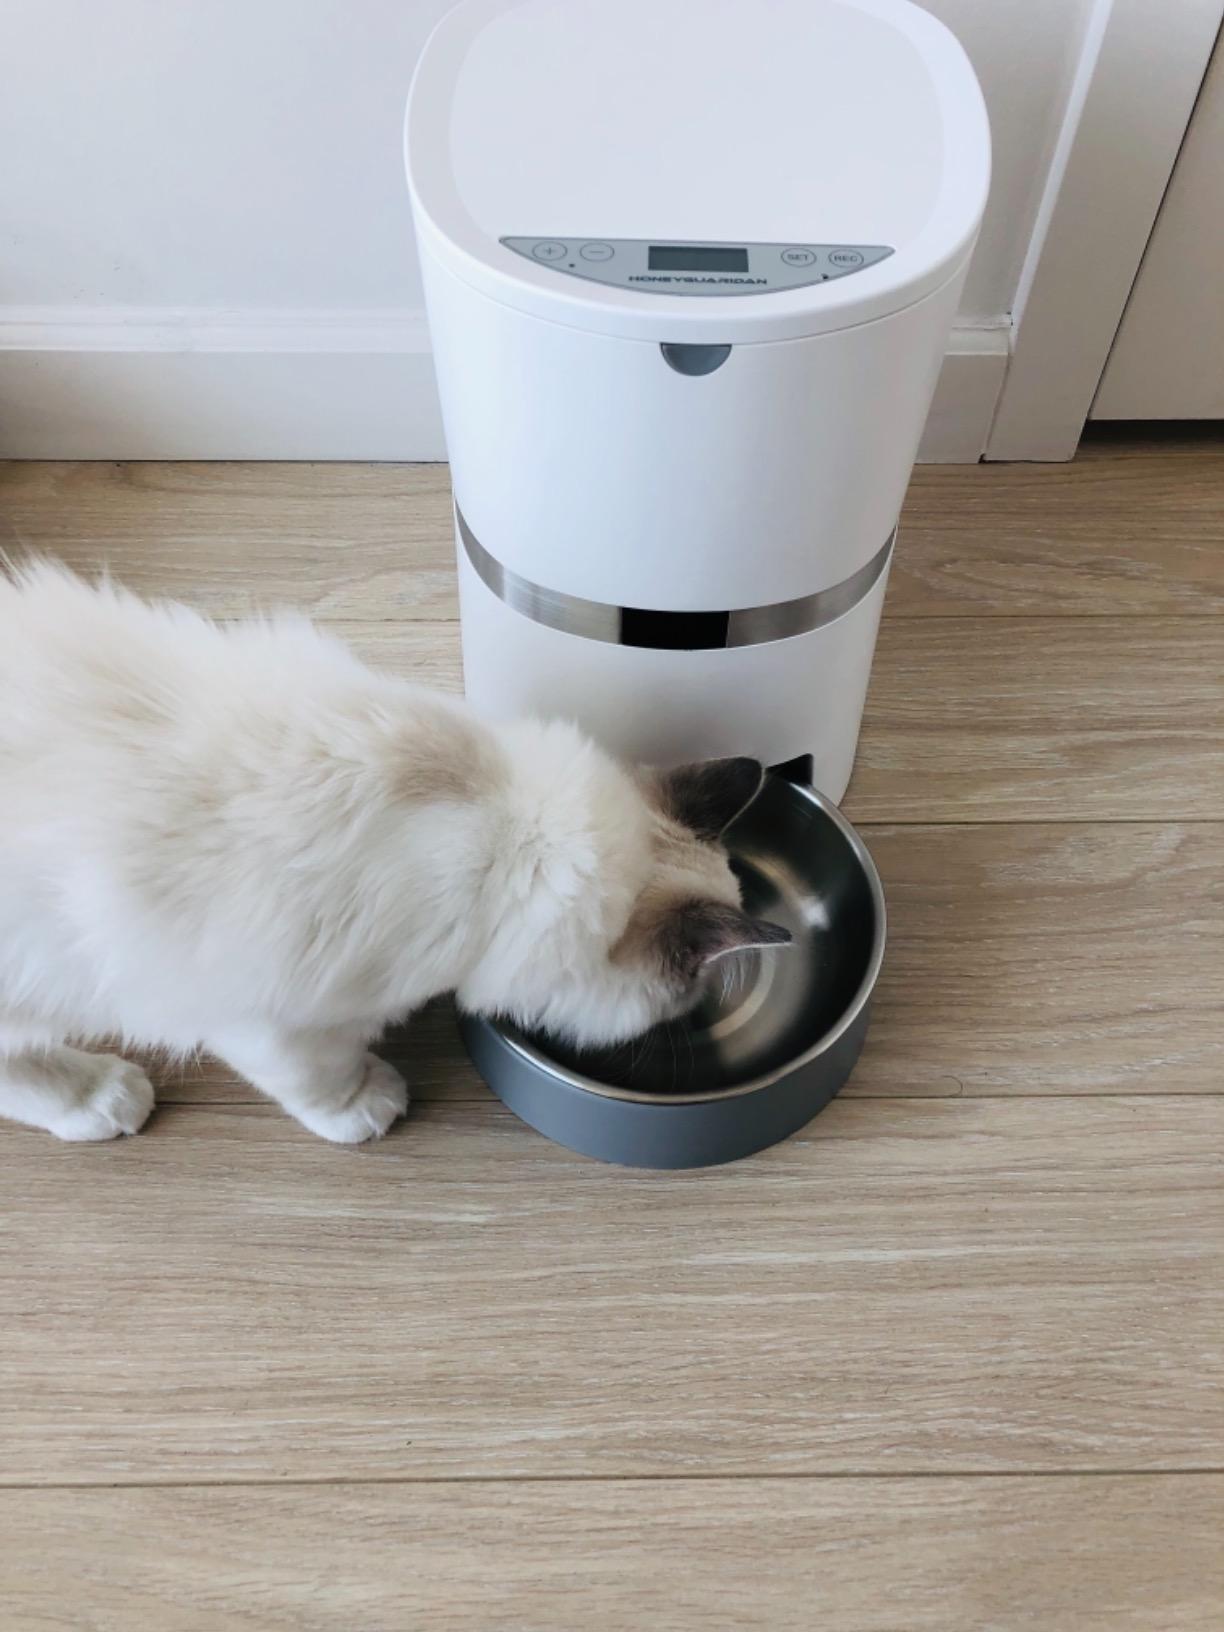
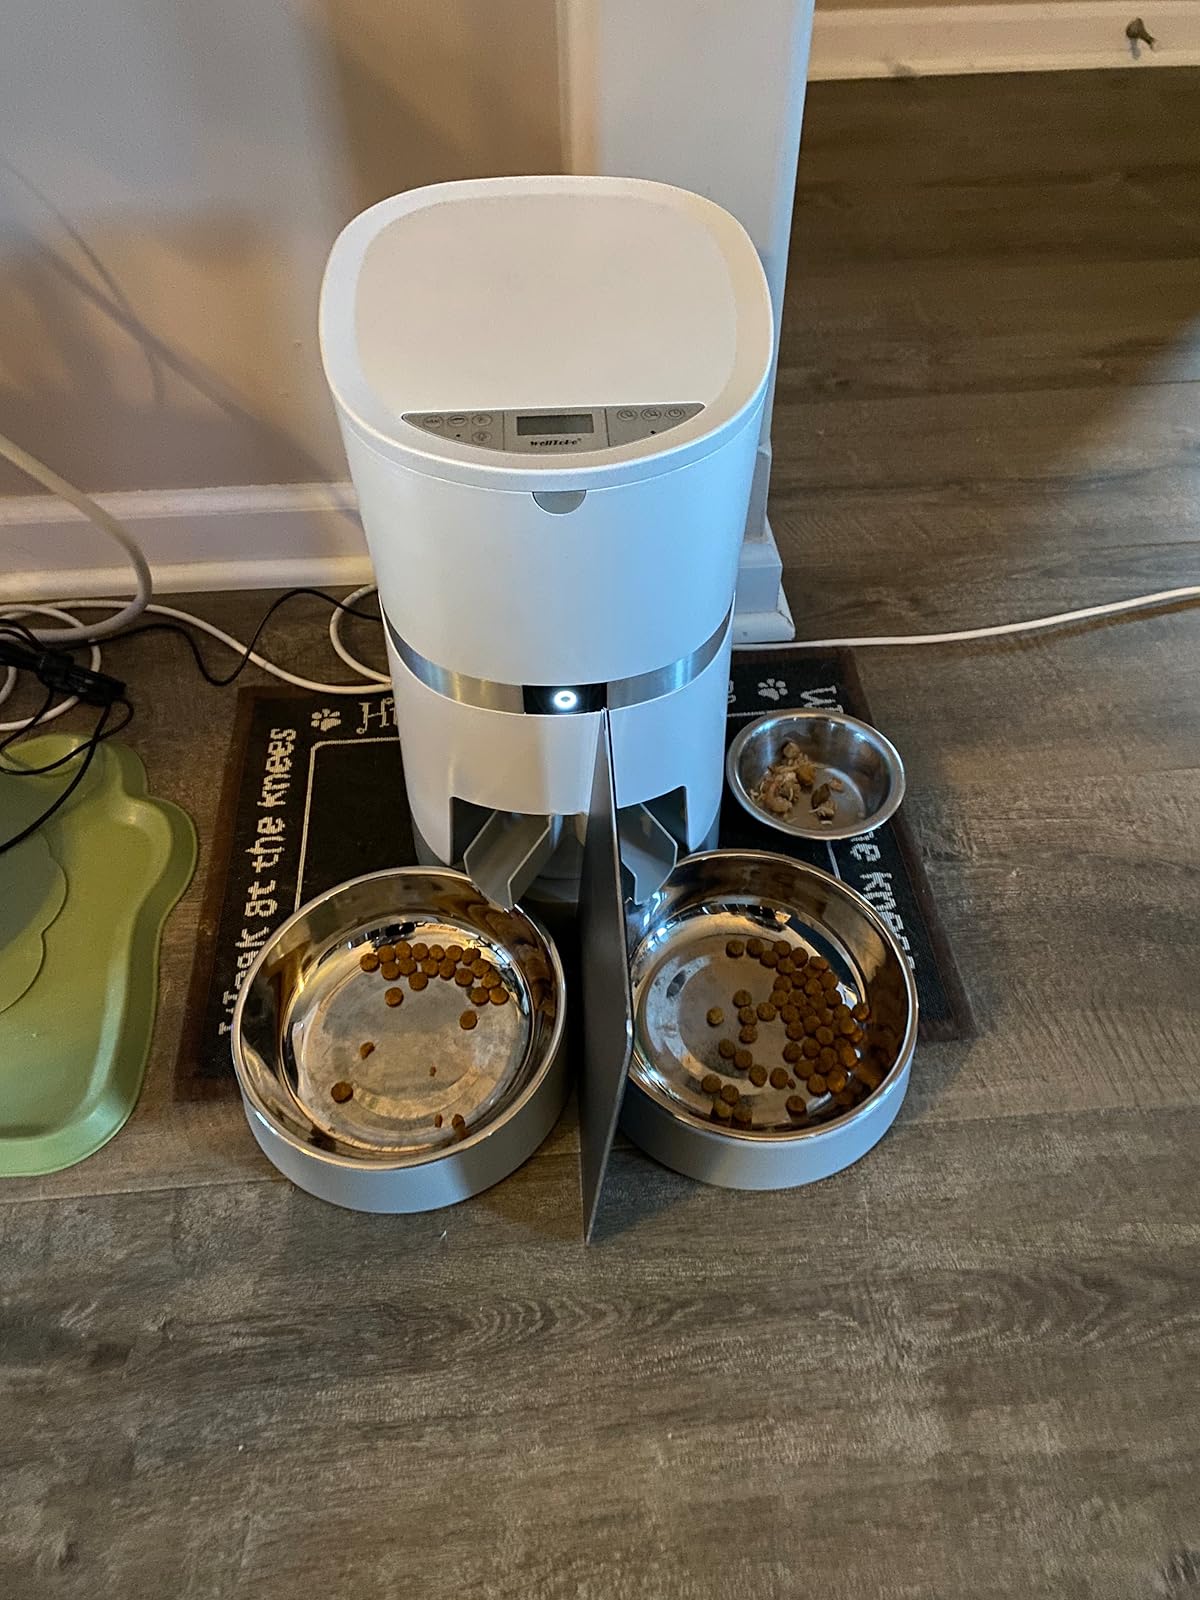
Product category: items_feeder
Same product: no